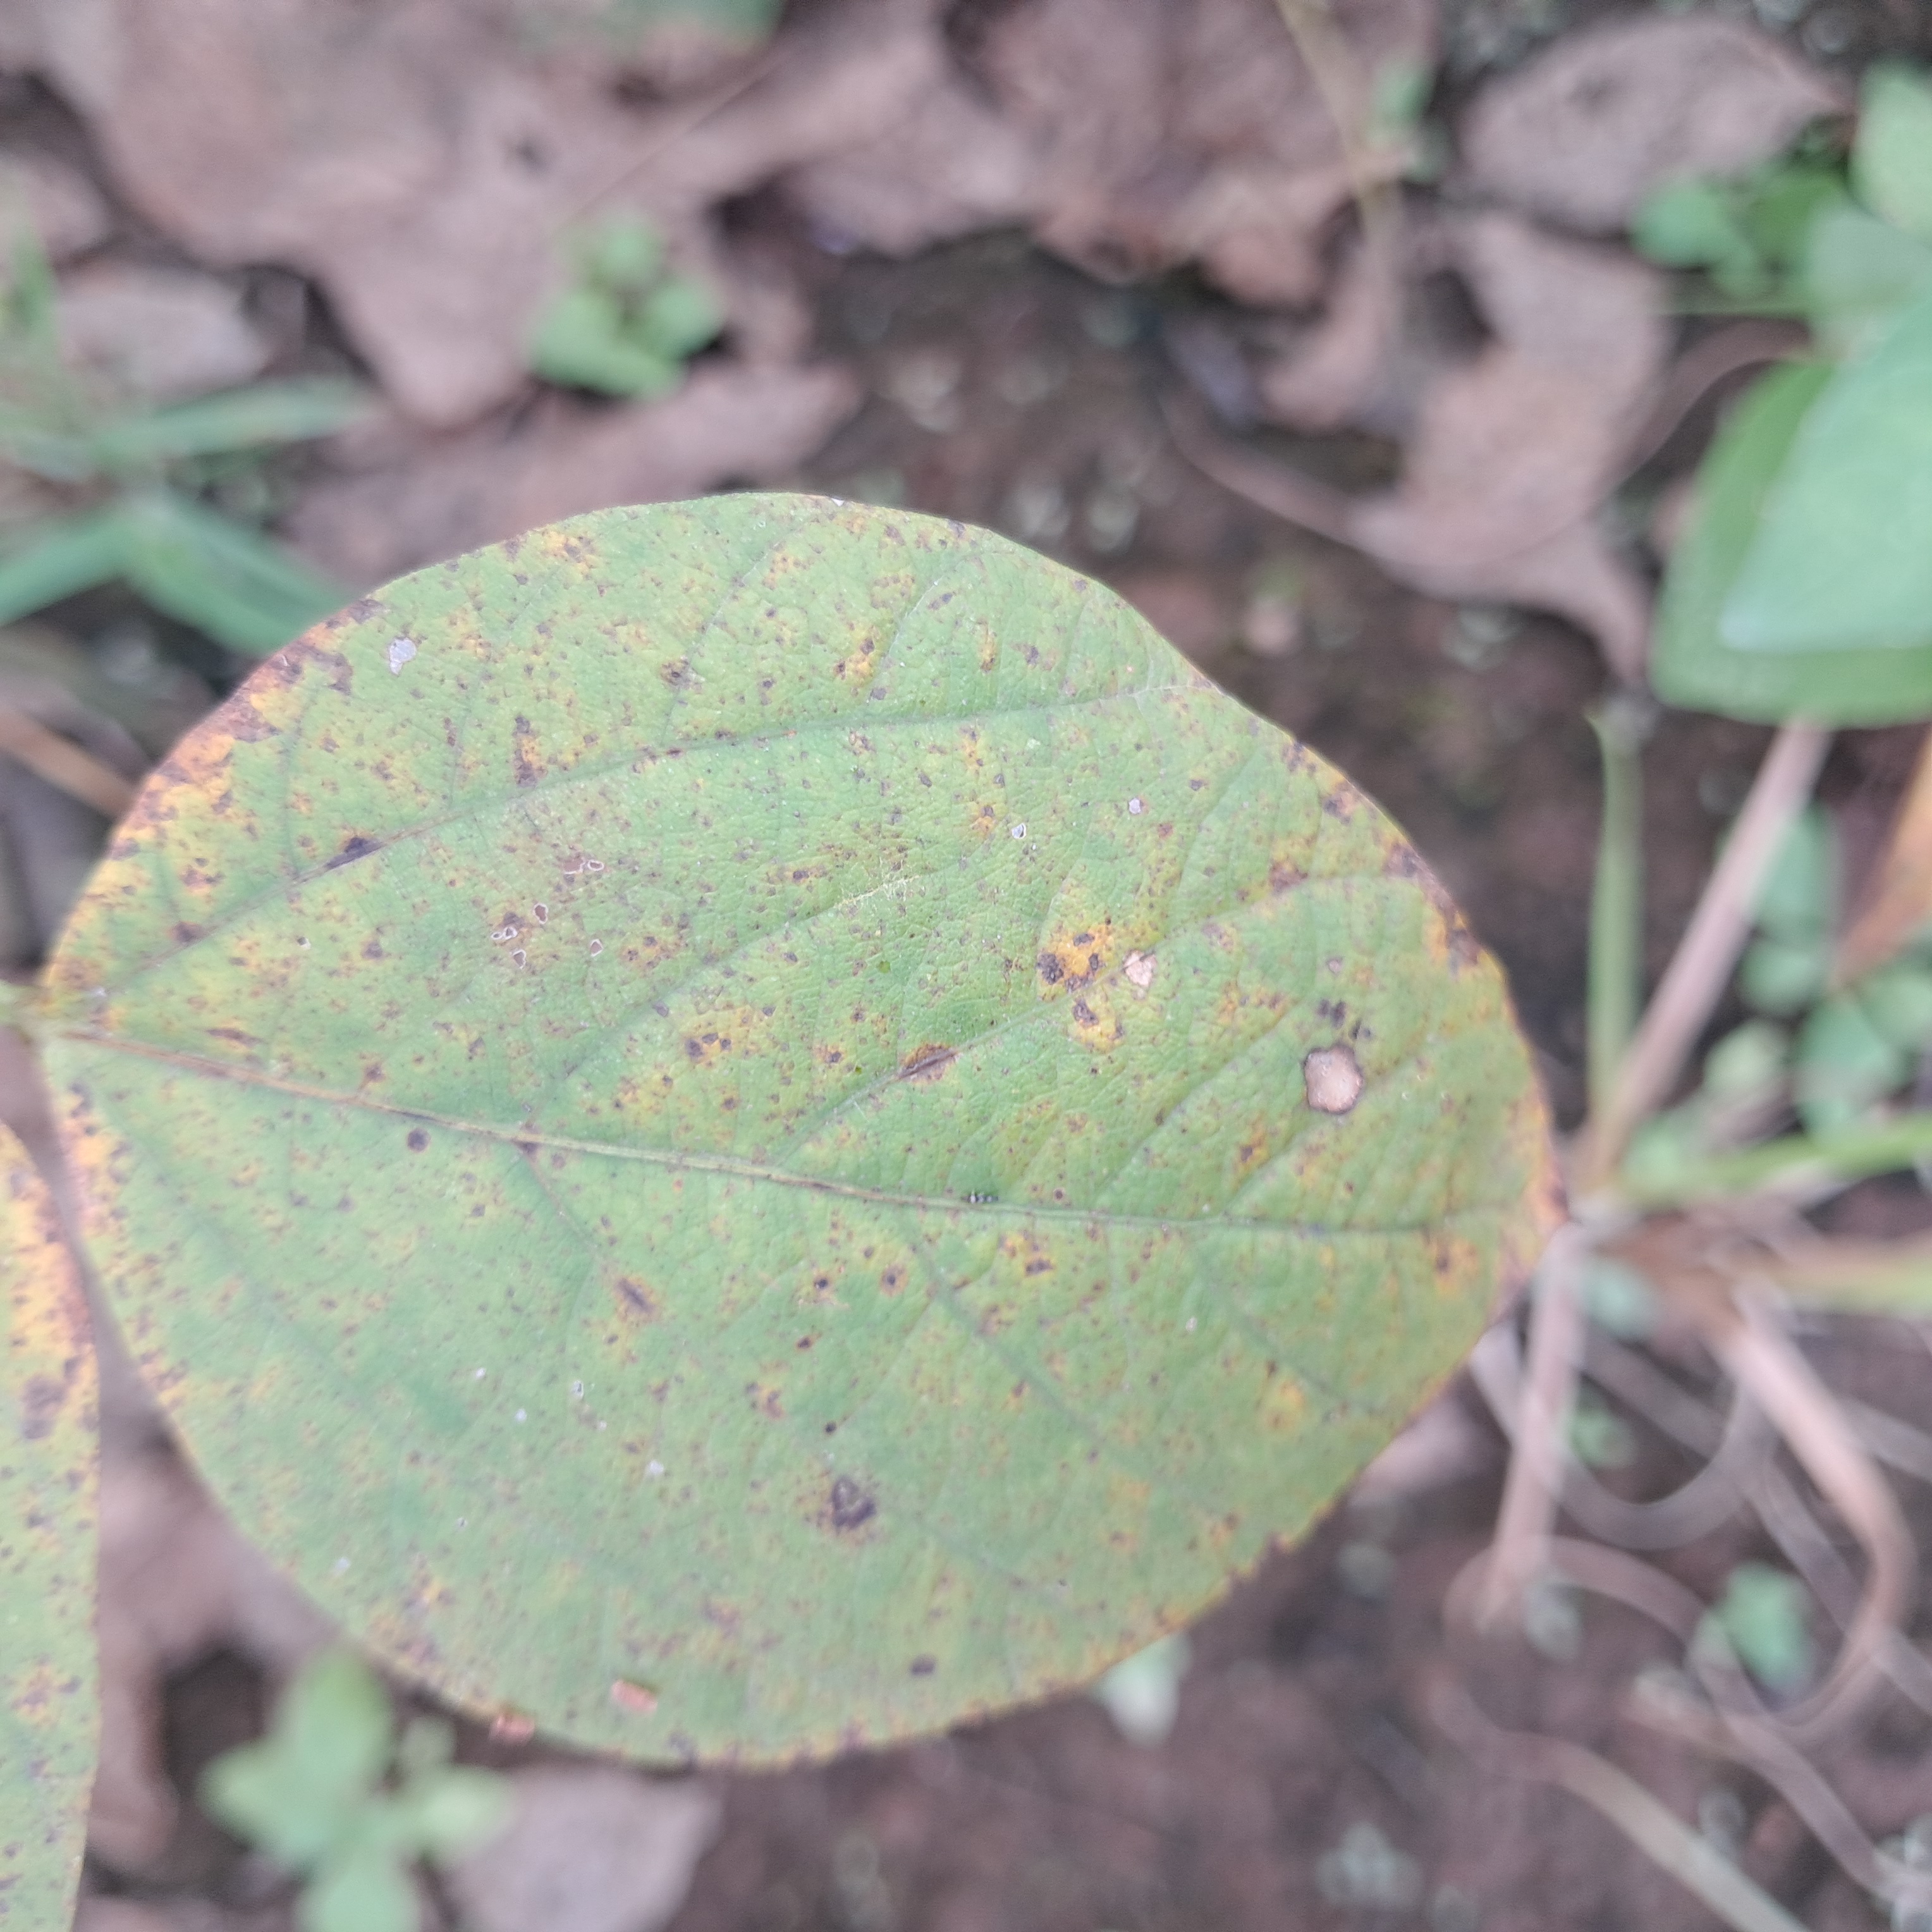
Label: Rust